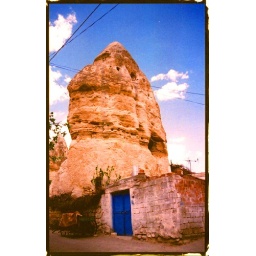
blue door in a rock